Harold Freedman

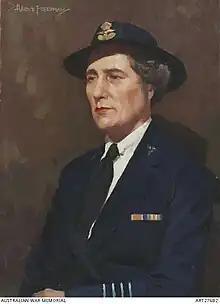
Matron Margaret Irene Lang in 1943 by Freedman

During World War II, Freedman enlisted in the Royal Australian Air Force, becoming a war artist attached to the Royal Australian Air Force Historical War Records Section, along with Ivor Hele, Eric Thake and Max Newton. He attained the rank of flight lieutenant. He was able to work as a war artist in 1944 and 1945, in Borneo, Noemfoor and around Australia. His work also featured on magazine covers like "New Idea" magazine in the 1940s.